Bappi Lahiri

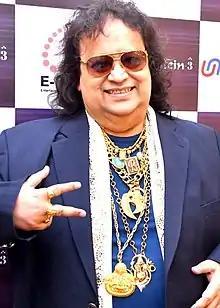
Lahiri in 2019

Bappi Aparesh Lahiri (born Alokesh Aparesh Lahiri; 27 November 1952 – 15 February 2022), also known as Bappi Da, was an Indian singer, composer and record producer. He popularised the use of synthesised disco music in Indian music industry and sang some of his own compositions. He was popular in the 1980s and 1990s with filmi soundtracks. He delivered major box office successes primarily in Hindi, Telugu, and Bengali films. His music was well received into the 21st century.